San Andrés (island)

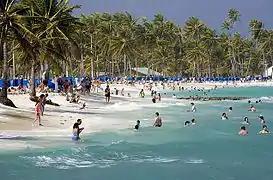
Beach in San Andrés

In 1821, the issuing of the Constitution of Cúcuta determined that every child born in Colombia, was born as a free citizen. This at a minimum meant the eventual abolition of slavery in San Andrés.